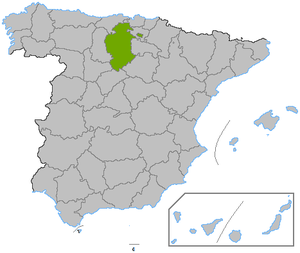
Burgos (provins)
Burgos er en provins i den nordøstlige del af den spanske autonome region Castilla y León i den nordlige del af Spanien. Den grænser til provinserne Palencia, Cantabrien, Bizkaia, Álava, La Rioja, Soria, Segovia og Valladolid. Hovedstaden er byen Burgos.